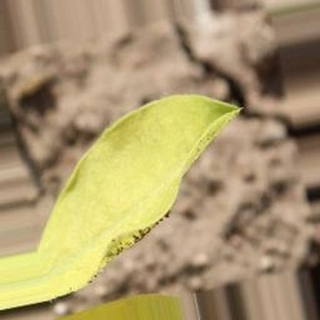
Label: groundnut_nutrition_deficiency